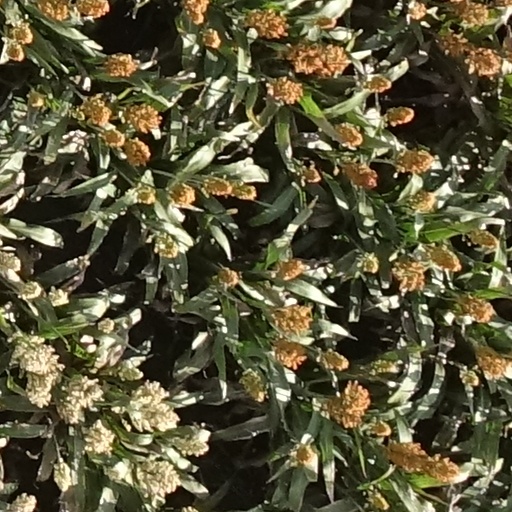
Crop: sorghum